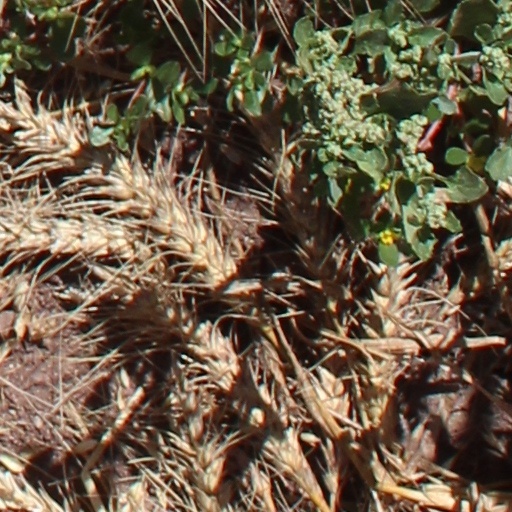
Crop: wheat